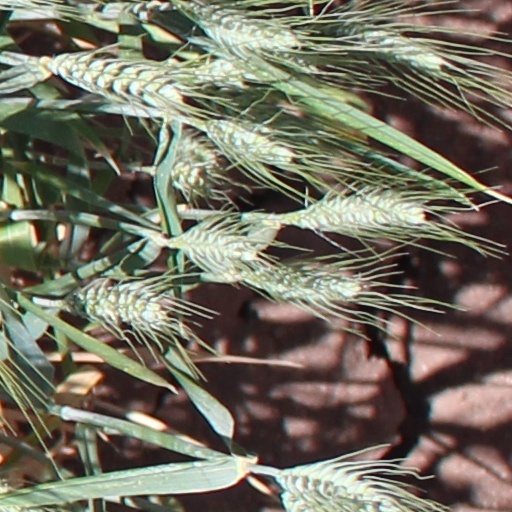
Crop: wheat